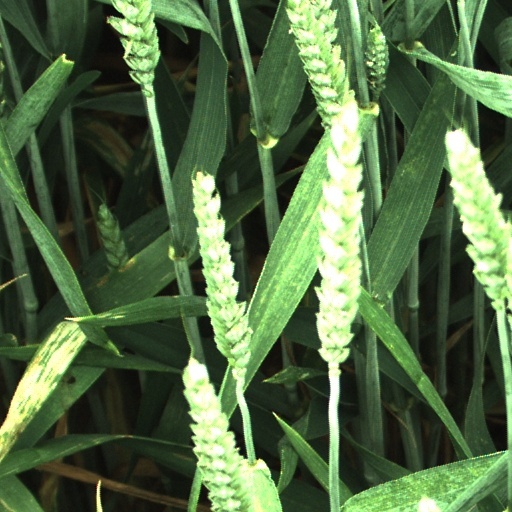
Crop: wheat